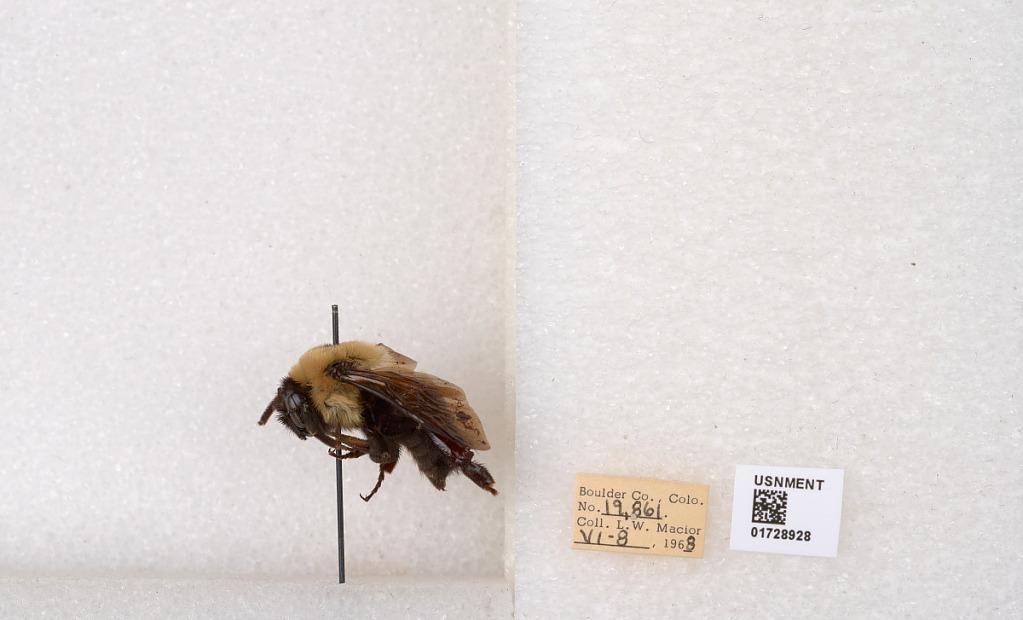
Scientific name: Bombus (Separatobombus) griseocollis (De Geer)
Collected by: L. Macior
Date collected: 1968-6-8
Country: United States
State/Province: Colorado
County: Boulder
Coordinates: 40.0925, -105.358